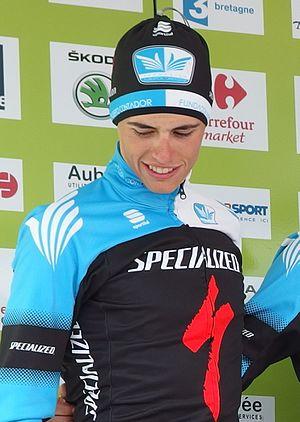
Tour de Bretagne 2014 - Présentation des équipes au départ de la sixième étape à Radenac - Équipe Specialized-Fundación Alberto Contador Depicted person: Enric Mas
Enric Mas Nicolau est un coureur cycliste espagnol, né le 7 janvier 1995 à Artà. Il est membre de l'équipe Movistar. Il est annoncé comme un futur grand grimpeur par l'ancien coureur Alberto Contador, après avoir remporté le Tour de Savoie Mont-Blanc et terminé deuxième du Tour du Val d'Aoste en 2016. Il confirme les attentes en remportant une étape et en terminant deuxième du Tour d'Espagne 2018 à 23 ans.